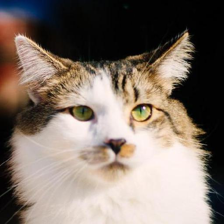
Label: animals